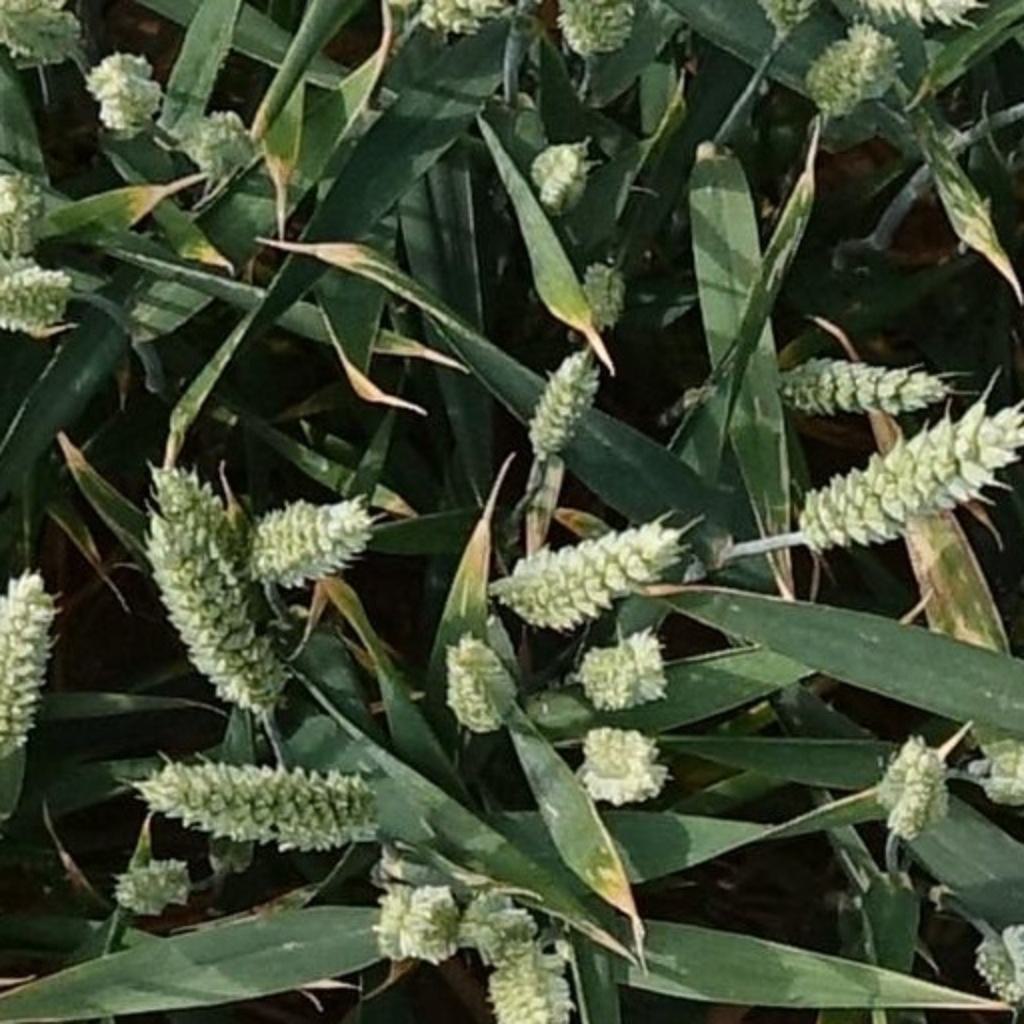
Country: France
Location: Mons
Wheat development stage: Filling